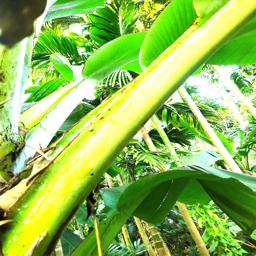
Label: JAHAJI STEM